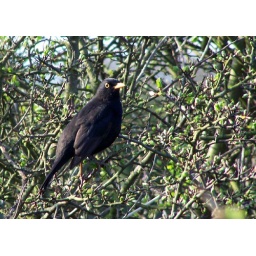
A male blackbird in the early morning sunshine in How Tun Woods.